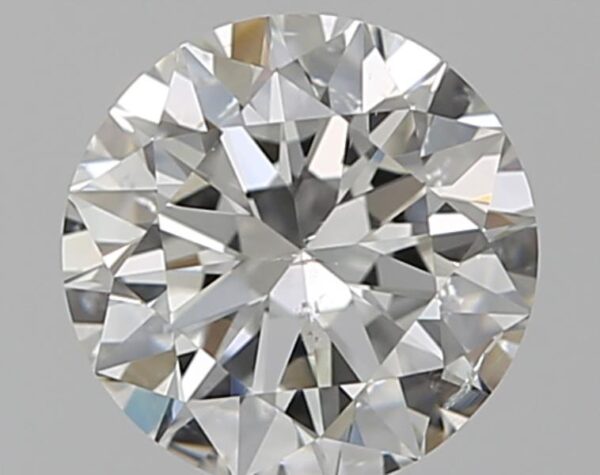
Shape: round
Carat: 1
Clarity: SI1
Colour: I
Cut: EX
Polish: EX
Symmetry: EX
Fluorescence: N
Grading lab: GIA
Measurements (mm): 6.33 x 6.38 x 3.96